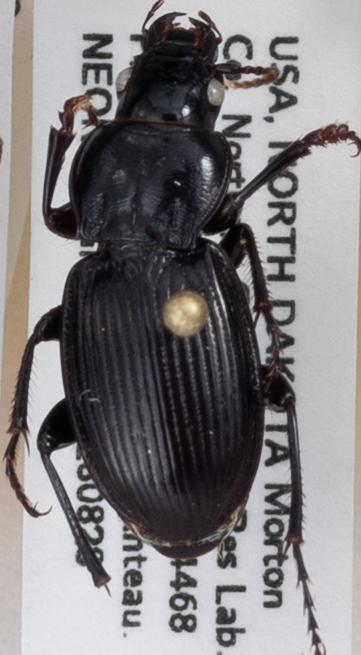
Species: Cyclotrachelus torvus
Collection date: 2018-08-28
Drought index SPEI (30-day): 0.8
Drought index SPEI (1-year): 0.39
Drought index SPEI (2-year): -0.24